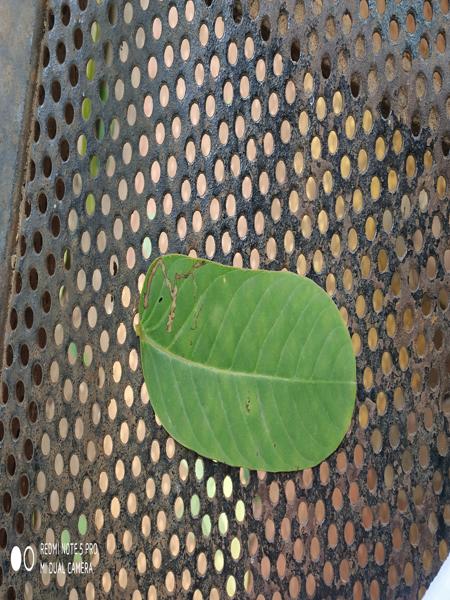
Plant: Chakte